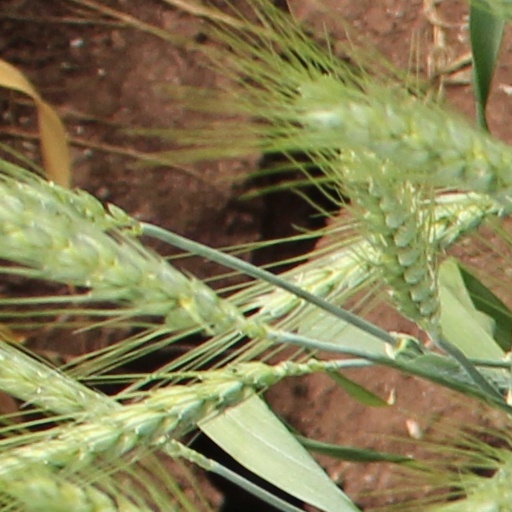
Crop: wheat